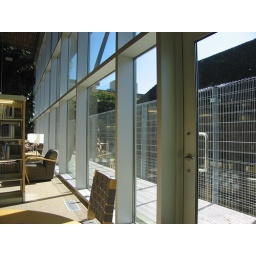
Looking along the back wall from a table in the back corner.